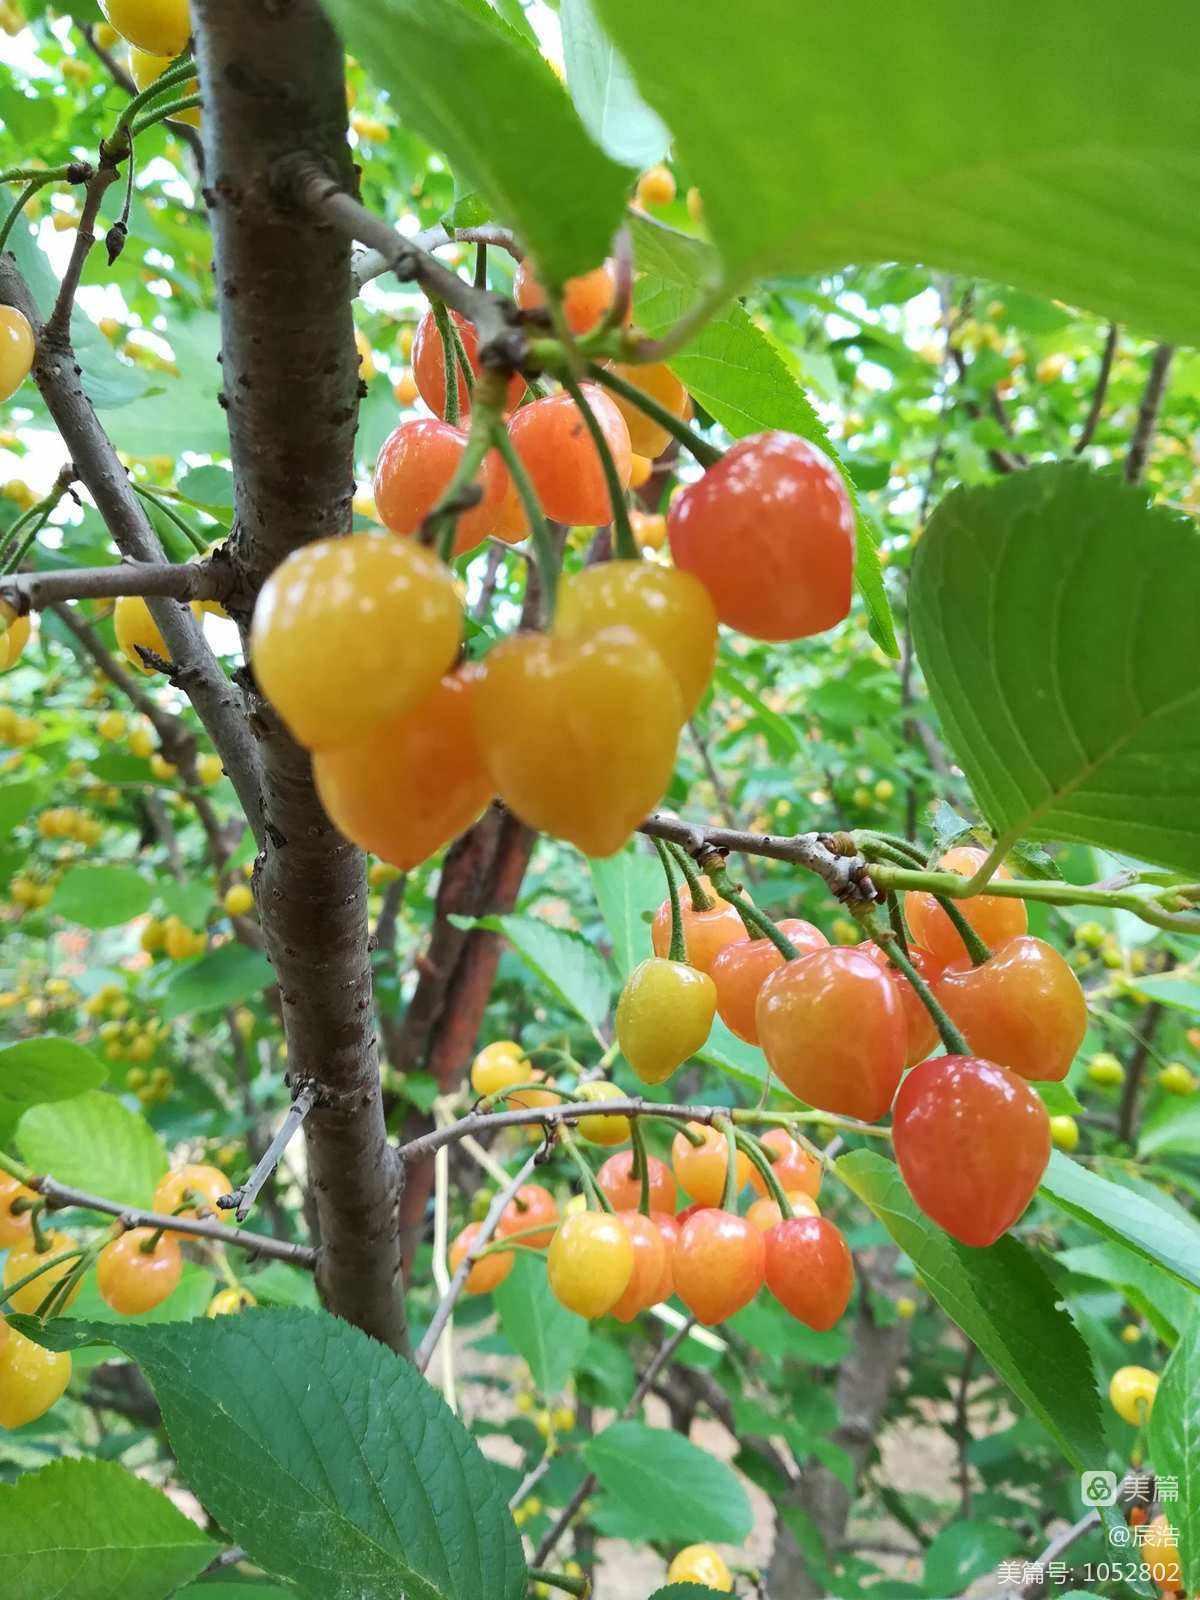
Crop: cherry
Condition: healthy